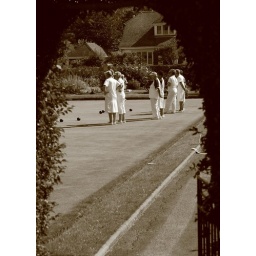
&lt;i&gt;View in Flickr light box - keyboard shortcut&lt;/i&gt; &lt;b&gt;L&lt;/b&gt;